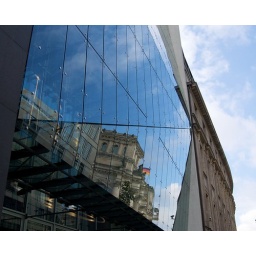
The Reichstag building reflected in the glass surface of a newer government building across the road.